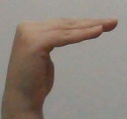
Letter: haa